His Majesty's Young Offender Institution

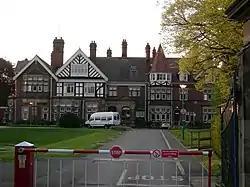
Askham Grange, which is also an open prison for adult female offenders

There are no HMYOI institutions in Northern Ireland, the only youth detention centre being Woodlands Juvenile Justice Centre.